David Winfield Huddleston

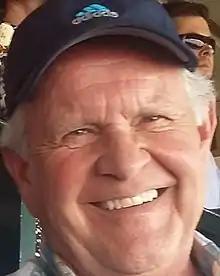

David Huddleston is an evangelical minister and Christian author born in Harrodsburg, Kentucky on October 15, 1943. He has preached and ministered in more than 100 places in North America, Europe, and the Caribbean and is the author of "Life's Spiritual Instruction Book" and "Spiritual Jetstreams".